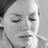
Emotion: neutral